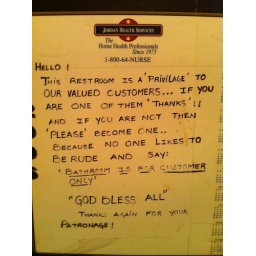
In the restroom at Bubba's Gas Station in Bogata, TX - sign on bathroom wall